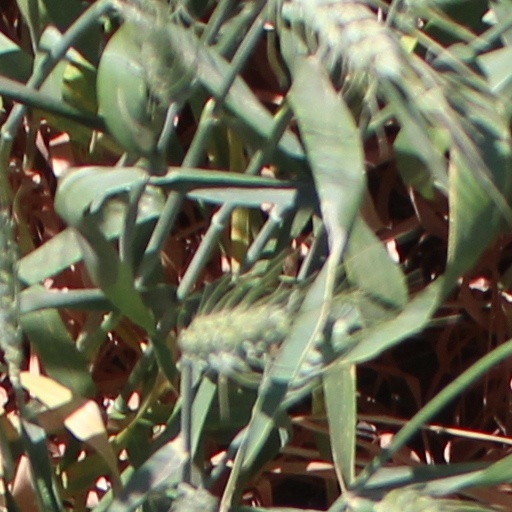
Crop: wheat